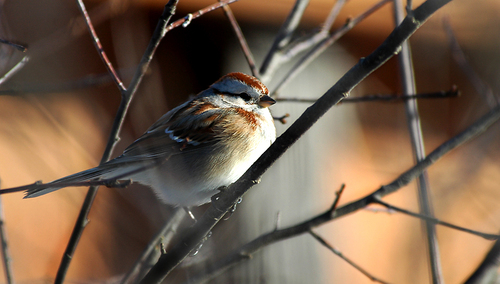
the bill is short and pointed, the body is a dark gray back with lighter breast, and the bird's crown and coverts are brown.
a small bird with a cream body and chest, tan wings and rectrices and a copper crown.
this bird has a white puffy belly, red crown, and brow, blue, and orange streaked wings.
a small bird with a white breast and body and a small dark beak.
small white grey orange and black bird with medium black tarsus and short beaksmall bird with white chest. orange and white head with orange markings on feathers and backa small fat bird with brown and white top feathers and a white belly.
this bird has a white breast and belly, and a reddish brown crown.
this small bird has a white belly and superciliary, but brick red crown and light brown wings that also have some white and brick red in them.
this bird has a reddish hewn crown and a small pointed bill
Species: Tree Sparrow